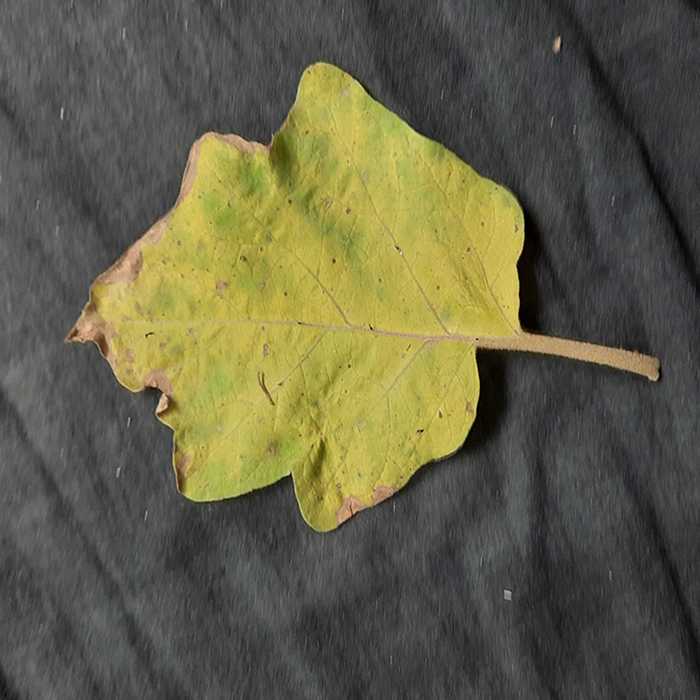
Plant: Eggplant
Label: Eggplant verticillium wilt